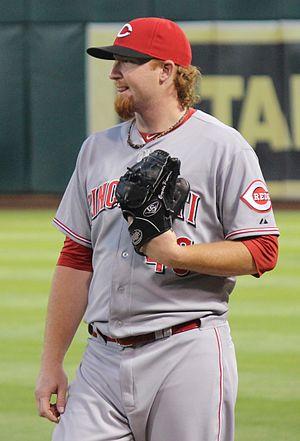
Curtis Partch est un lanceur droitier des Ligues majeures de baseball jouant avec les Reds de Cincinnati.